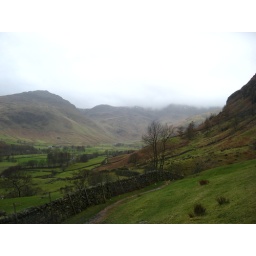
Green grass and mountains in the Lake District.